Strategic Air Command in the United Kingdom

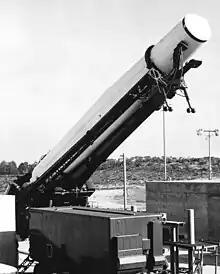
Thor missiles were stored horizontally in covered shelters, and elevated to a vertical position before launch.

In 1958 TDY postings were replaced by a new system of overseas deployments called Reflex. A permanent SAC presence was established, with a SAC airbase group permanently assigned to each base: the 3909th at RAF Greenham Common, 3910th at RAF Lakenheath, 3911th at RAF Sculthorpe, 3912th at RAF Bruntingthorpe, 3913th at RAF Mildenhall, 3914th at RAF Chelveston, 3915th at RAF Marham, 3916th at RAF Lindholme, 3917th at RAF Manston, 3918th at RAF Upper Heyford, 3919th at RAF Fairford, and 3920th at RAF Brize Norton. Ninety-day deployments of entire wings were replaced by twenty-one-day deployments of two or three aircraft and crews that were kept on full alert status for two weeks, which meant bombers and tankers were on the runway, fuelled and armed with a Mark 39 nuclear bomb, and ready to take off at 15 minutes' notice. In addition to improving SAC's alert posture, Reflex resulted in considerable savings. The 1956 deployment of the 307th Bombardment Wing involved moving 1,600 personnel and 190 tons of cargo at a cost of $42,428,000 (equivalent to $ in ). Reflex deployments reduced the cost by about 40 per cent. The last ninety-day rotation was of the 100th Bombardment Wing at RAF Brize Norton between December 1957 and April 1958.